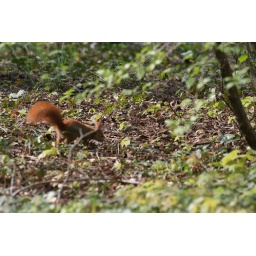
ah a little animal in the castle in heidleburg